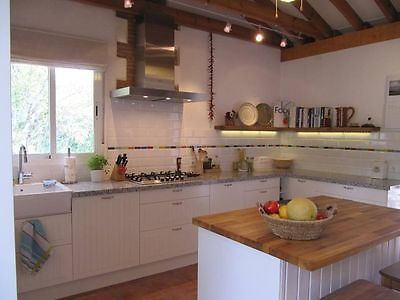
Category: cabinet